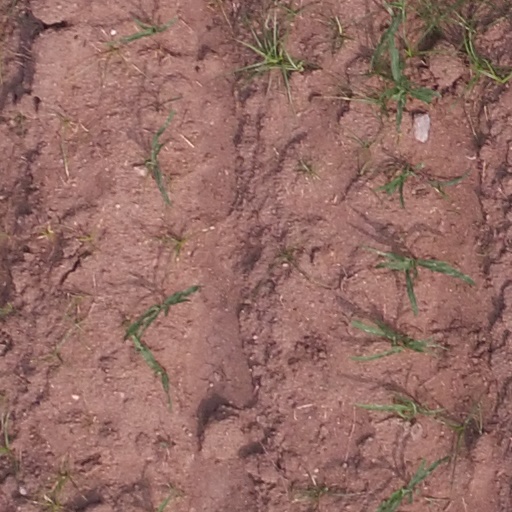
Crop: maize; corn